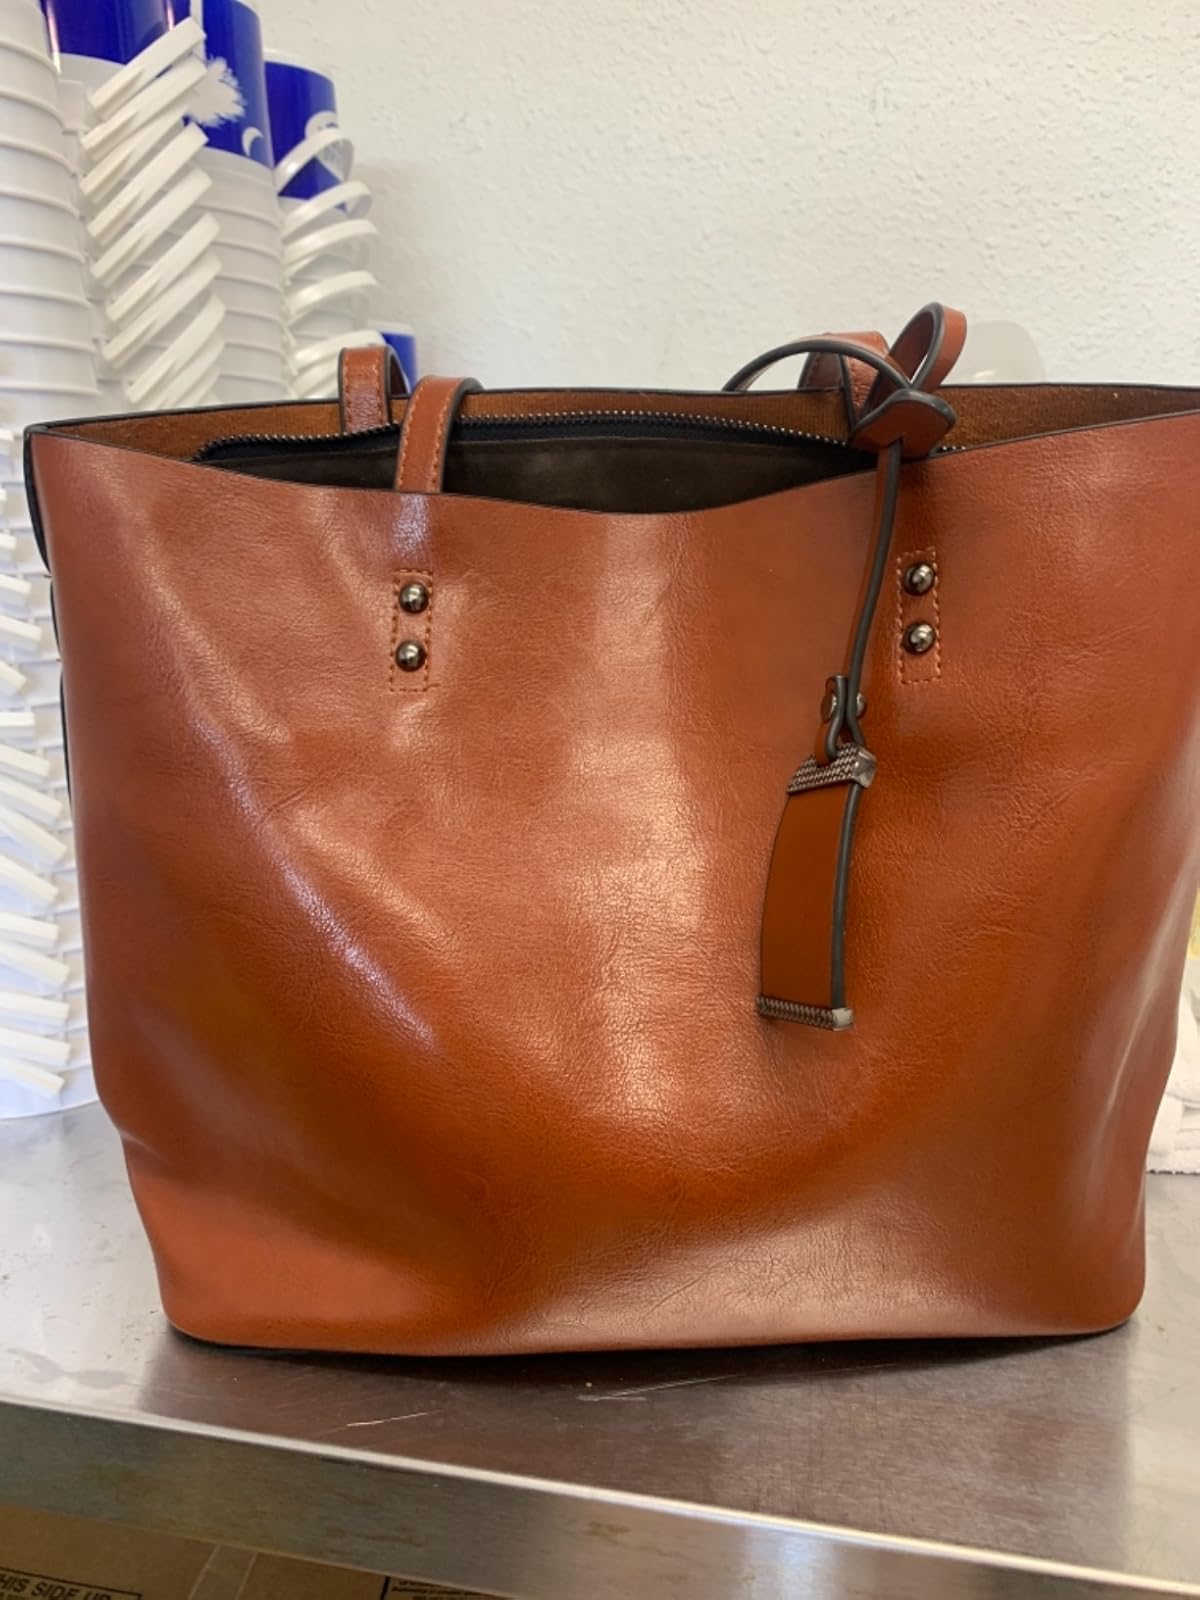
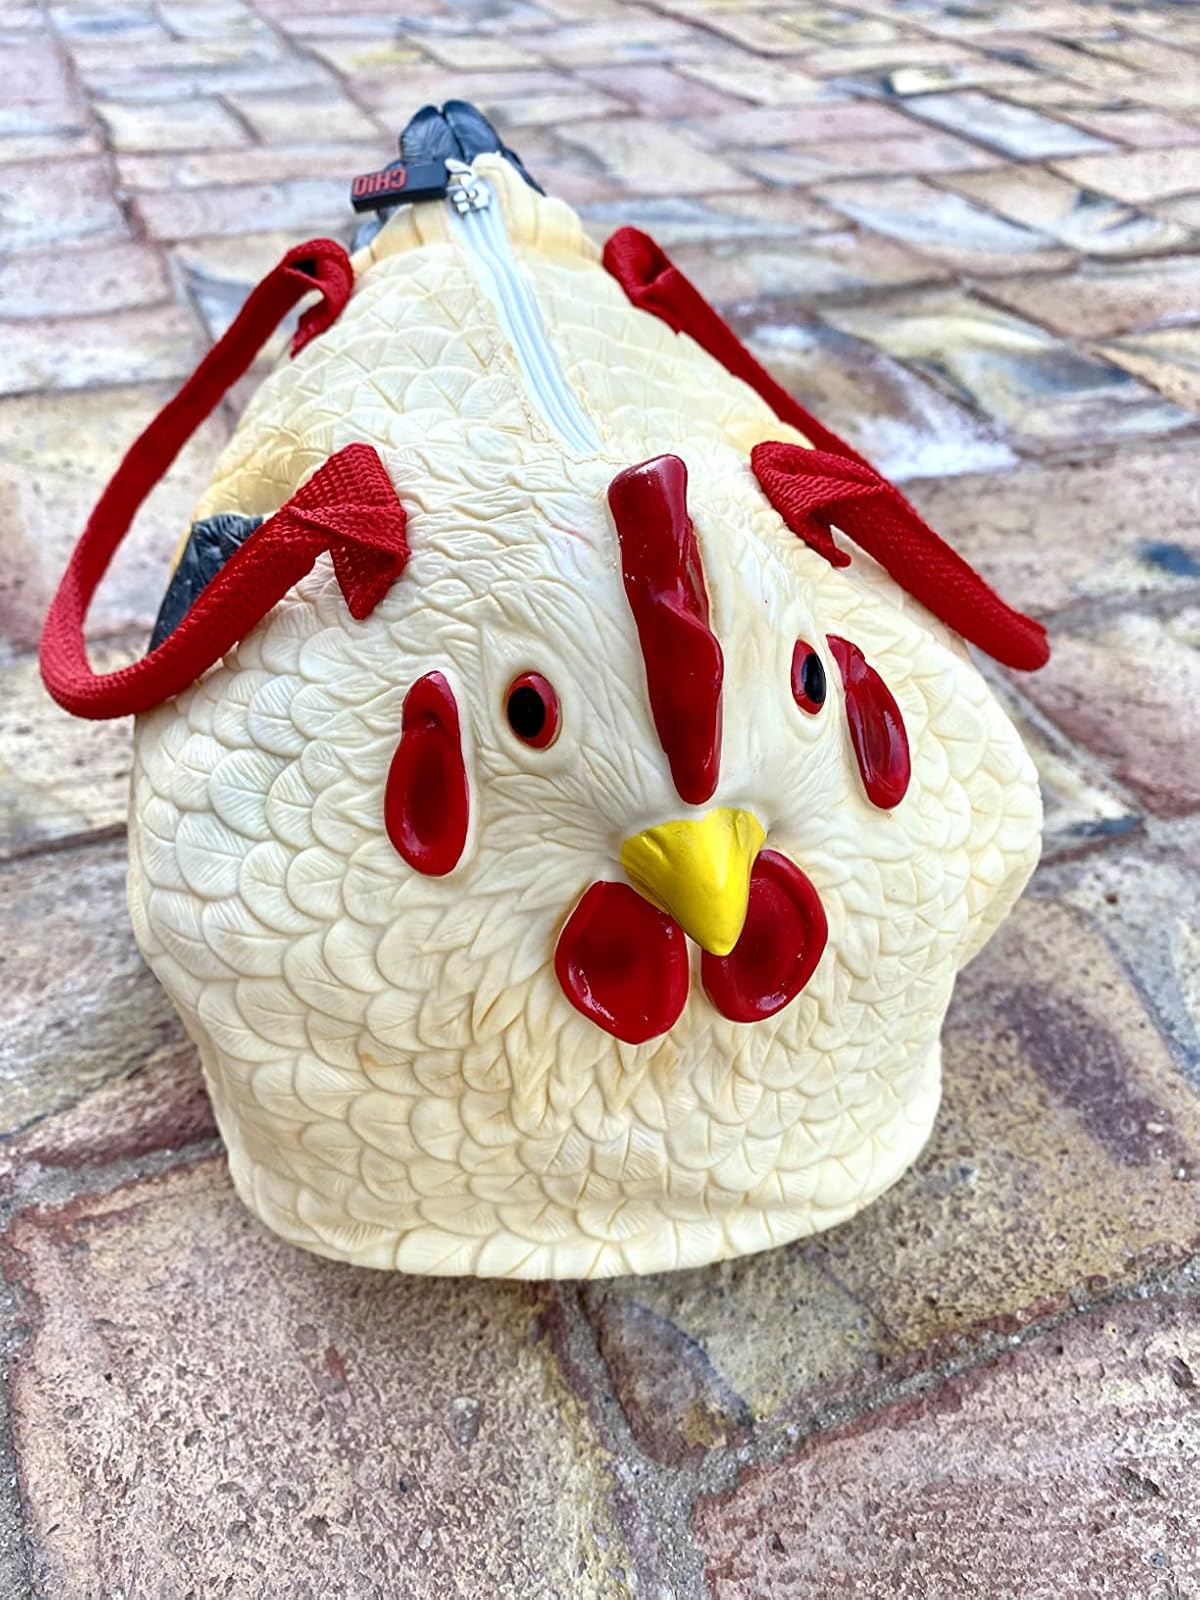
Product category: accessories_handbag
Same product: no